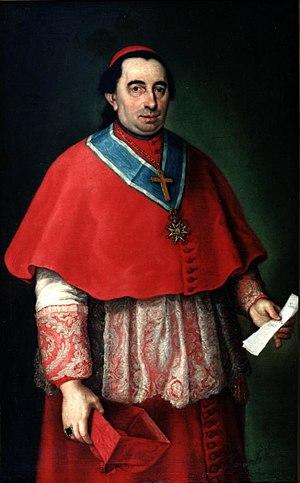
Antonio de Sentmenat y Castellá est un cardinal espagnol du XVIIIᵉ siècle et du début du XIXᵉ siècle.